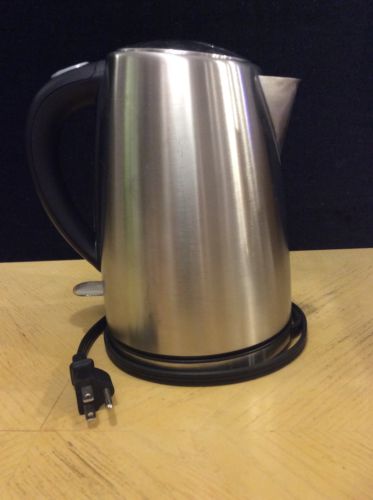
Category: kettle